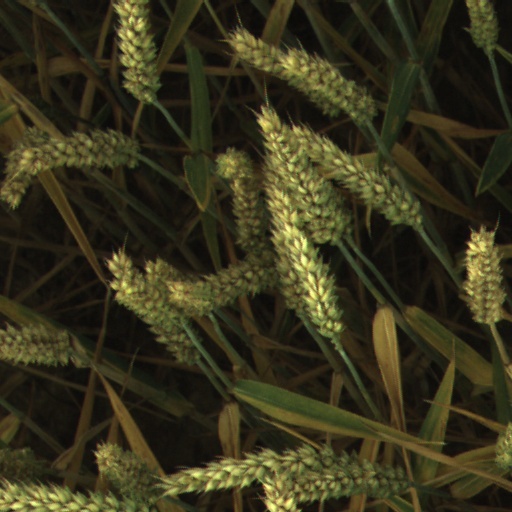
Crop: wheat